1914–15 Georgetown Hoyas men's basketball team

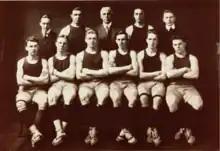
The 1914–1915 team photo.

The move to Ryan Gymnasium meant that this was the first Georgetown men's basketball team to play its games on campus. Opened in 1906, when competitive college basketball was just beginning at Georgetown, Ryan had not been intended to host competitive sporting events; it had no seating, accommodating fans on a standing-room-only basis on an indoor track above the basketball court. This precluded large crowds at the Hoyas home games despite the teams home success during the 13 years at Ryan, limiting revenue for the self-sustaining Basketball Association, which funded the teams travel expenses. Despite this drawback, Ryan would serve as the Hoyas home court through the end of the 1926–27 season, although from the 1918–19 season through 1926–27 the Hoyas would play very few road games in order to keep travel expenses to a bare minimum.